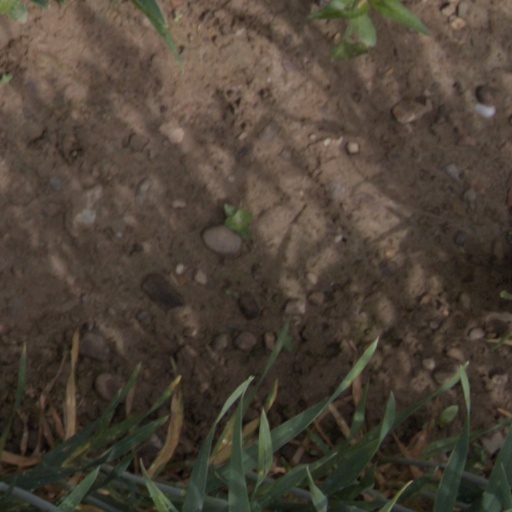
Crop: wheat